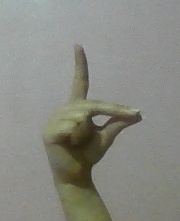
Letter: ta